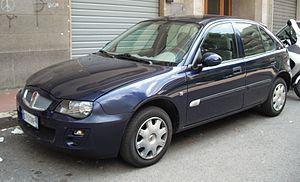
La Rover 25 est une automobile de classe polyvalente fabriquée par l'ancien constructeur anglais MG Rover de 1999 à 2005. Elle était destinée à remplacer la Rover 200 des années 1980 et 1990. La 25 était produite dans l'usine de Longbridge, près du siège social de MG Rover.